Volkswagen Citi Golf

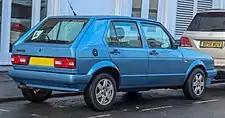
Rear (2006 facelift)

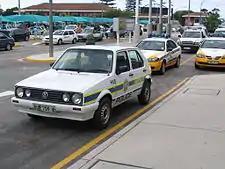
Volkswagen Citi Golf as a police car South Africa

The Volkswagen Citi Golf is a right-hand drive 5-door hatchback manufactured and marketed by Volkswagen in South Africa from 1984 to 2009 as a facelifted version of the first generation Volkswagen Golf Mk1, which ceased production in Germany in 1983.